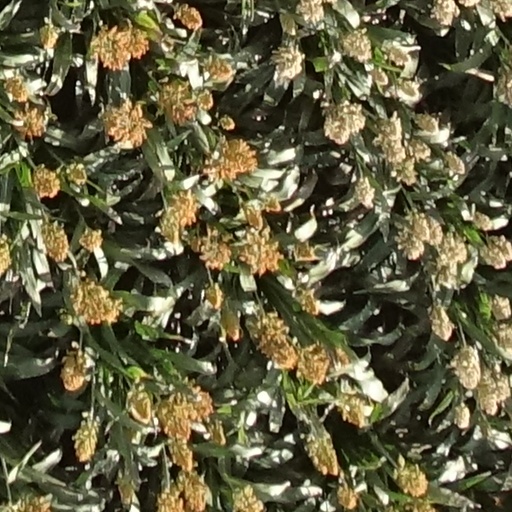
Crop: sorghum